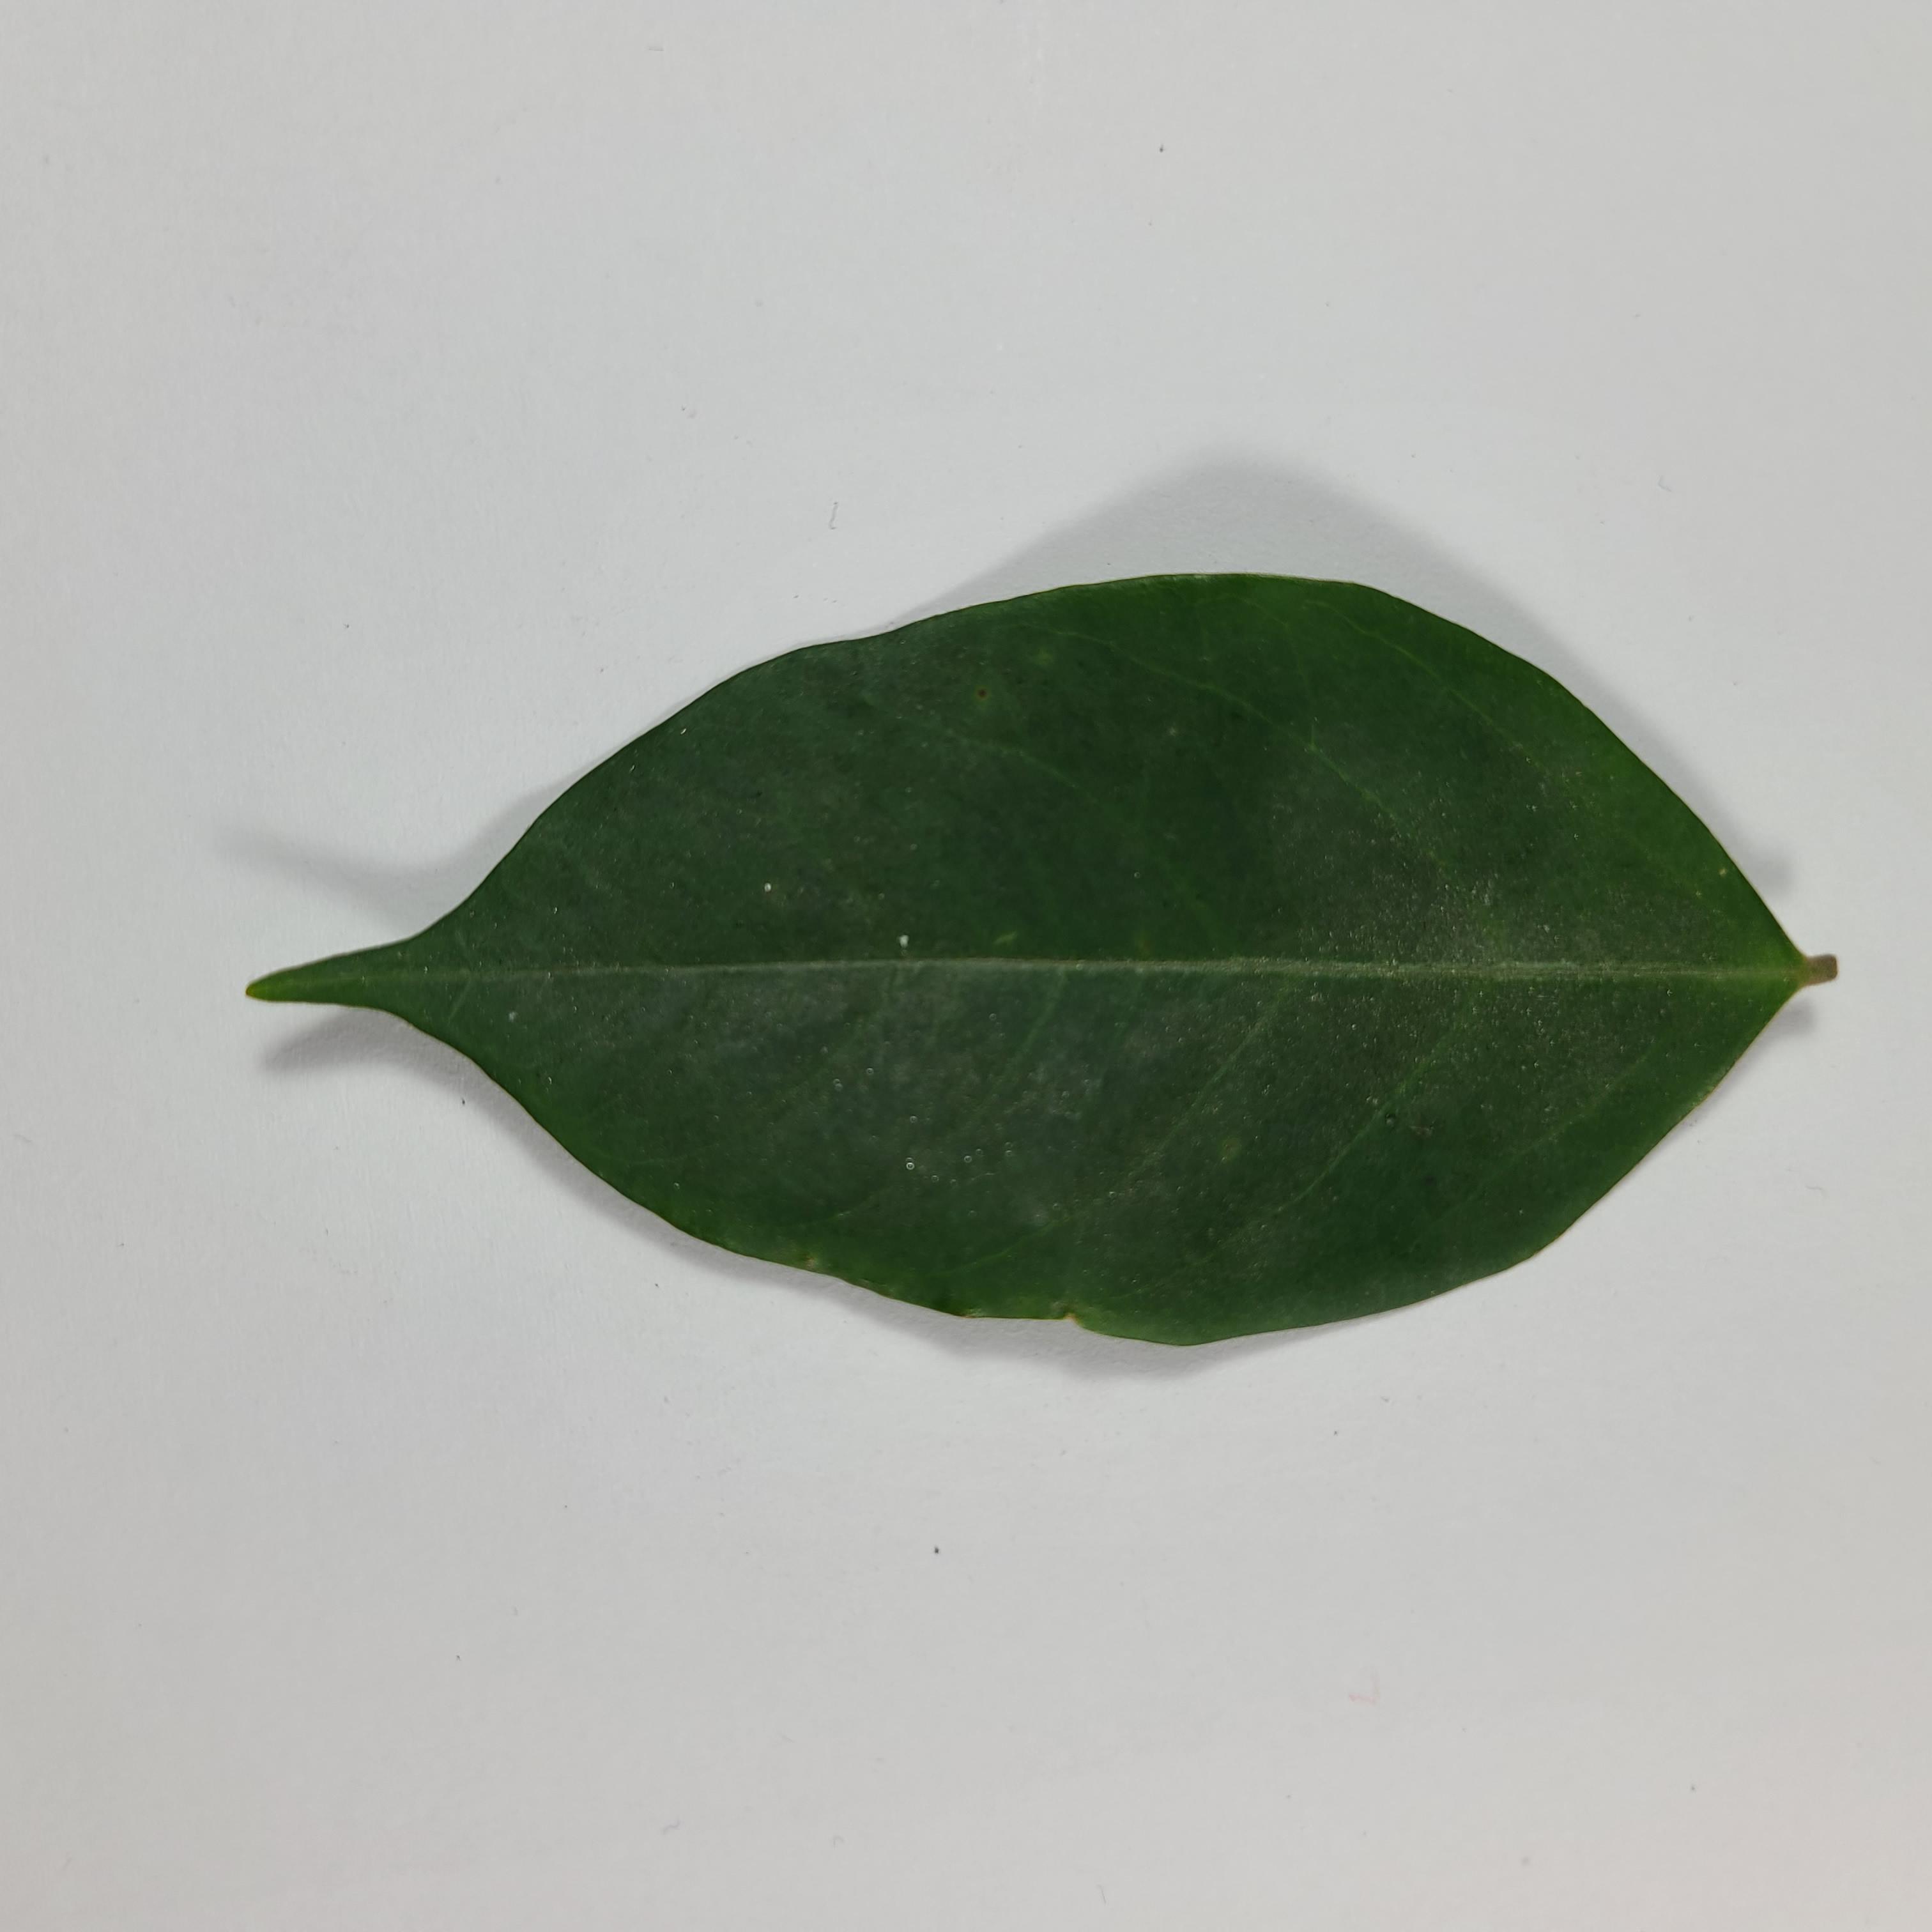
Label: Healthy Leaves